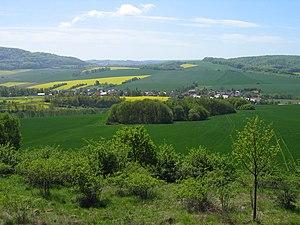
L'Eichsfeld est une ancienne contrée d'Allemagne, située dans le sud-est de la Basse-Saxe, au nord-ouest de la Thuringe et au nord-est de la Hesse, entre le massif du Harz et la Werra.